Douglas Fairbanks Jr.

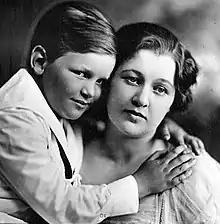
Young Fairbanks with his mother

Douglas Elton Fairbanks Jr. was born in New York City in 1909. He was the only child of actor Douglas Fairbanks and Anna Beth Sully, the daughter of wealthy industrialist Daniel J. Sully. Fairbanks' father was one of cinema's first icons, noted for such swashbuckling adventure films as "The Mark of Zorro", "Robin Hood", and "The Thief of Bagdad". Fairbanks had small roles in his father's films "American Aristocracy" (1916) and "The Three Musketeers" (1921).